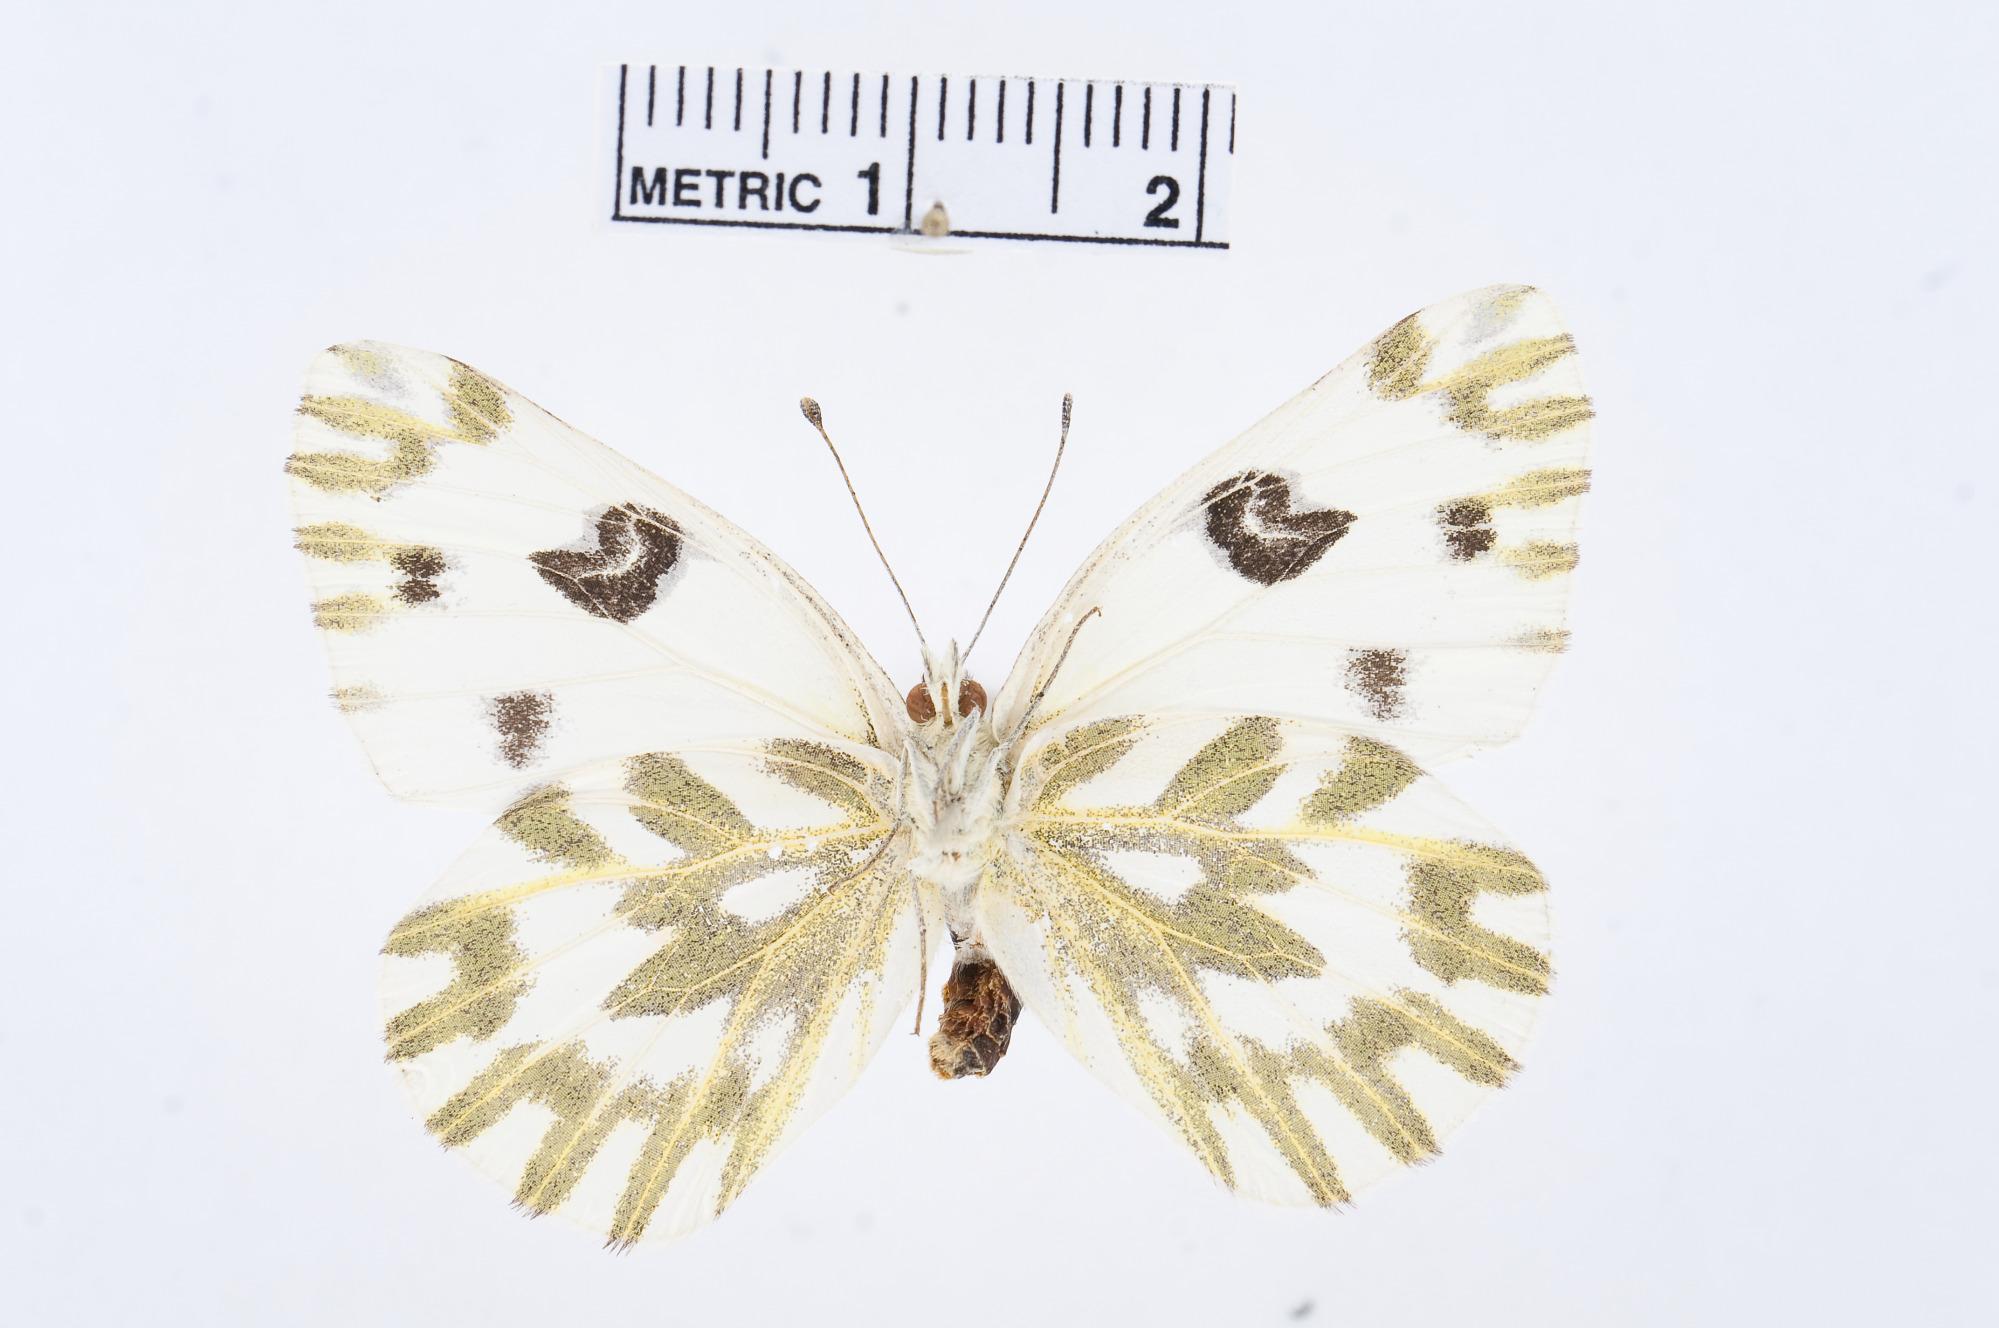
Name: Pontia beckerii
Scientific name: Pontia beckerii
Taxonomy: Animalia, Arthropoda, Hexapoda, Insecta, Lepidoptera, Pieridae, Pierinae